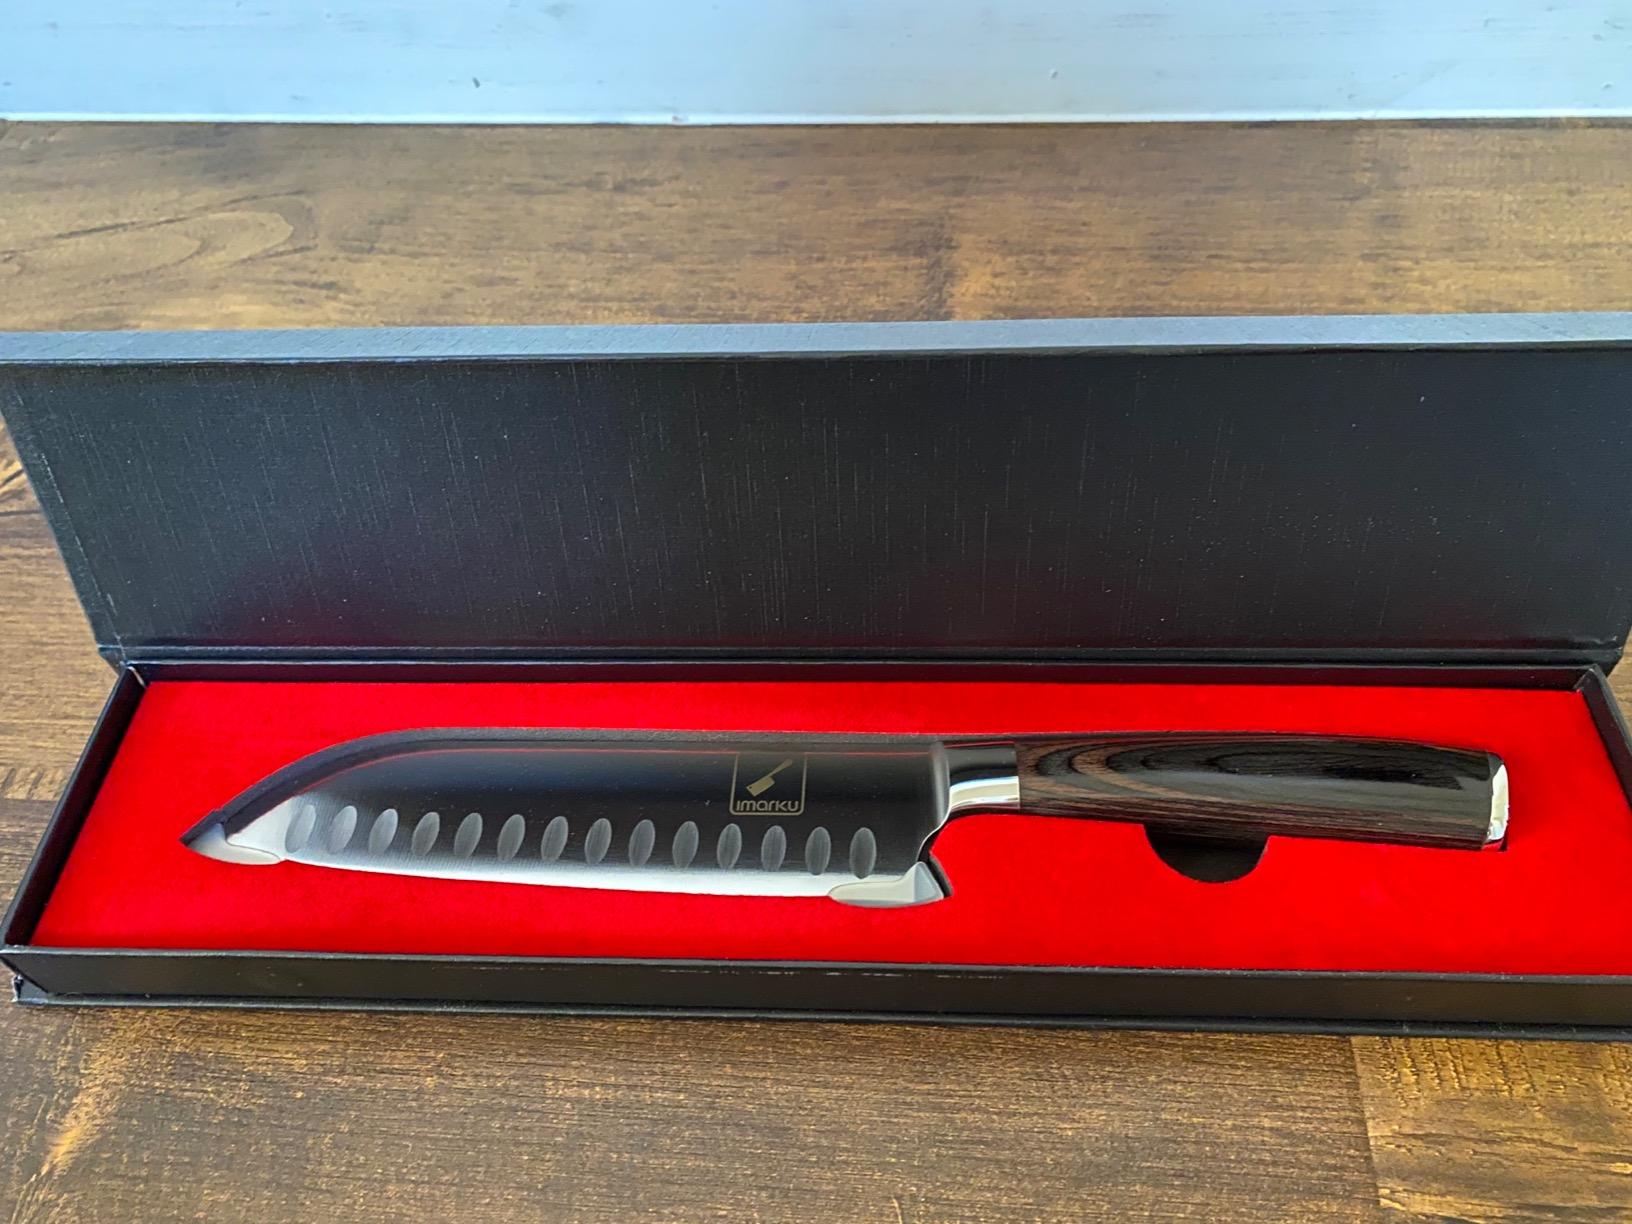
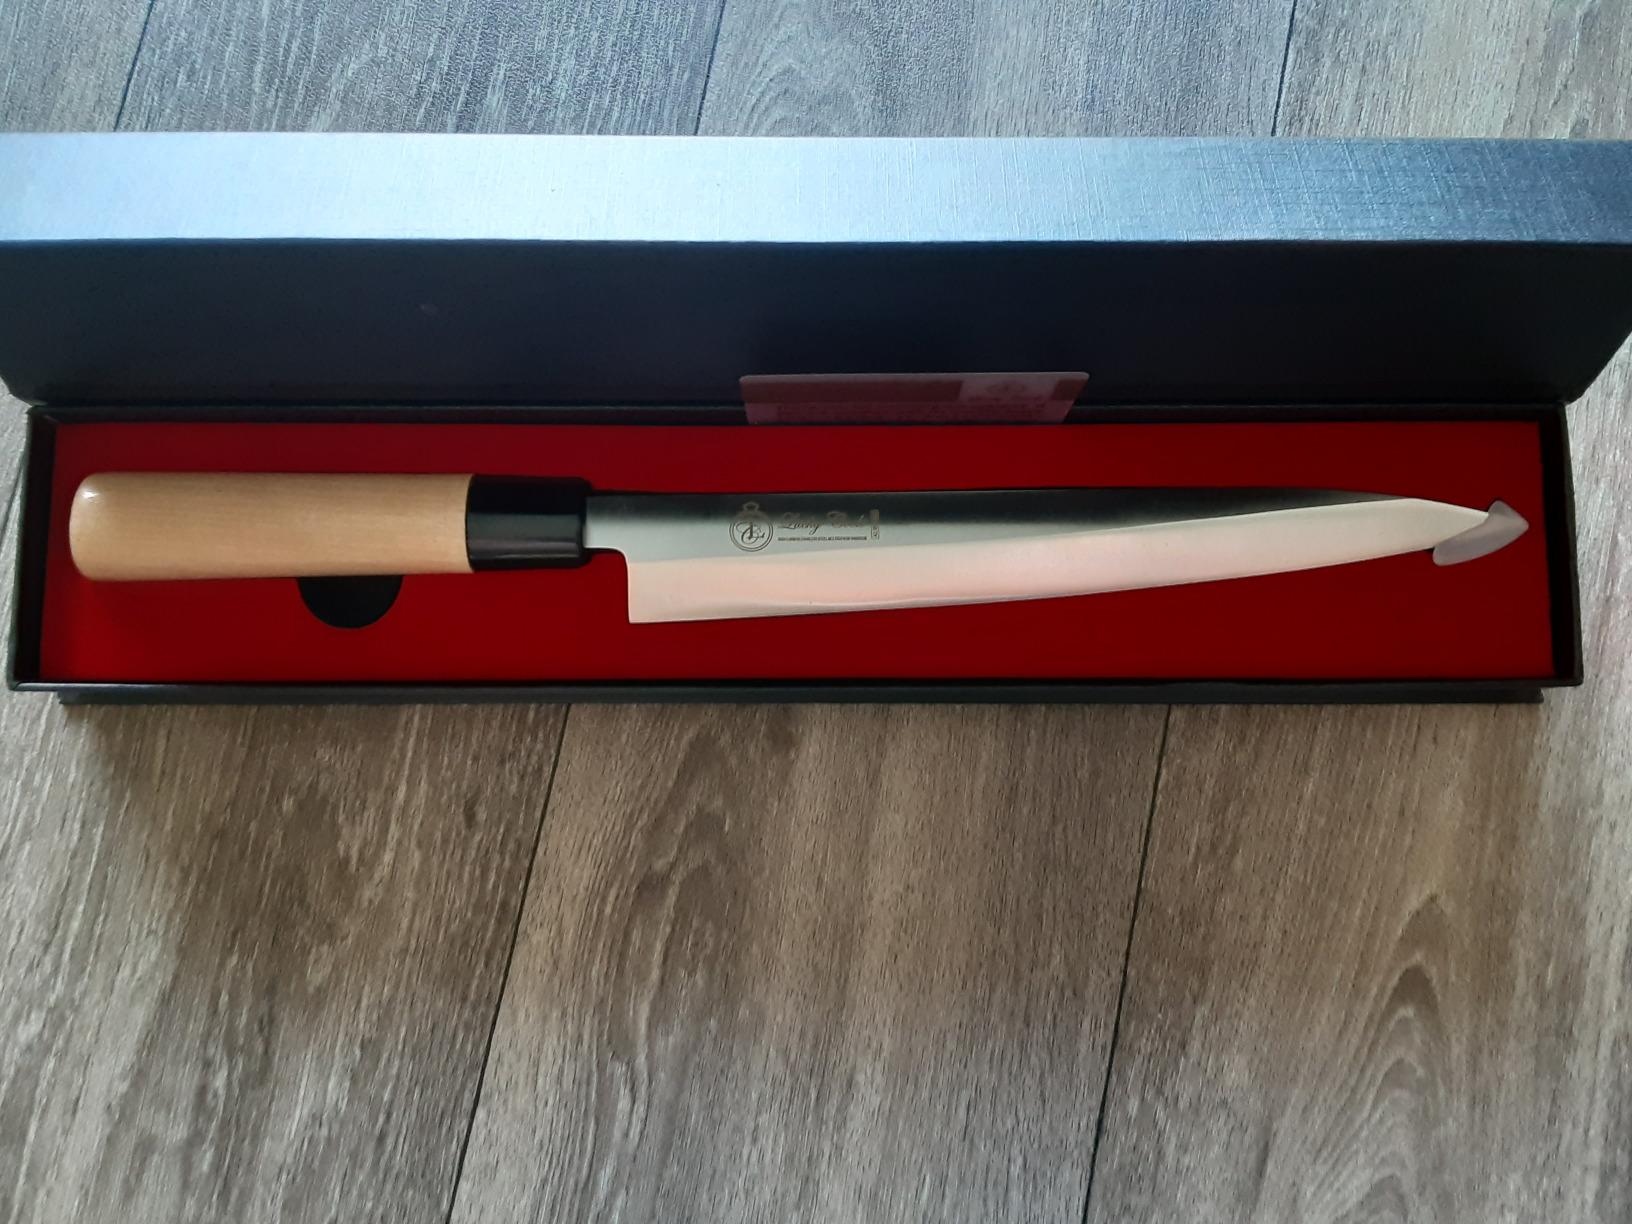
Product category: items_knife
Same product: no